Calle 13 (band)

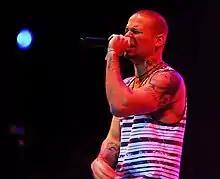
Residente performing on August 29, 2009.

On 2008, their "Atrévete-te-te" song was a featured track on the game "Grand Theft Auto IV", playing in the lineup of the fictional San Juan Sounds radio station.